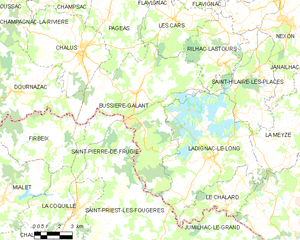
Carte des communes françaises Bussière-Galant
Bussière-Galant est une commune française située dans le département de la Haute-Vienne, en région Nouvelle-Aquitaine.